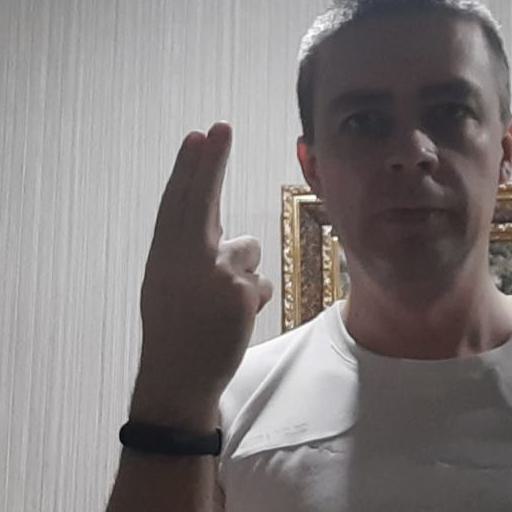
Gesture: two_up_inverted